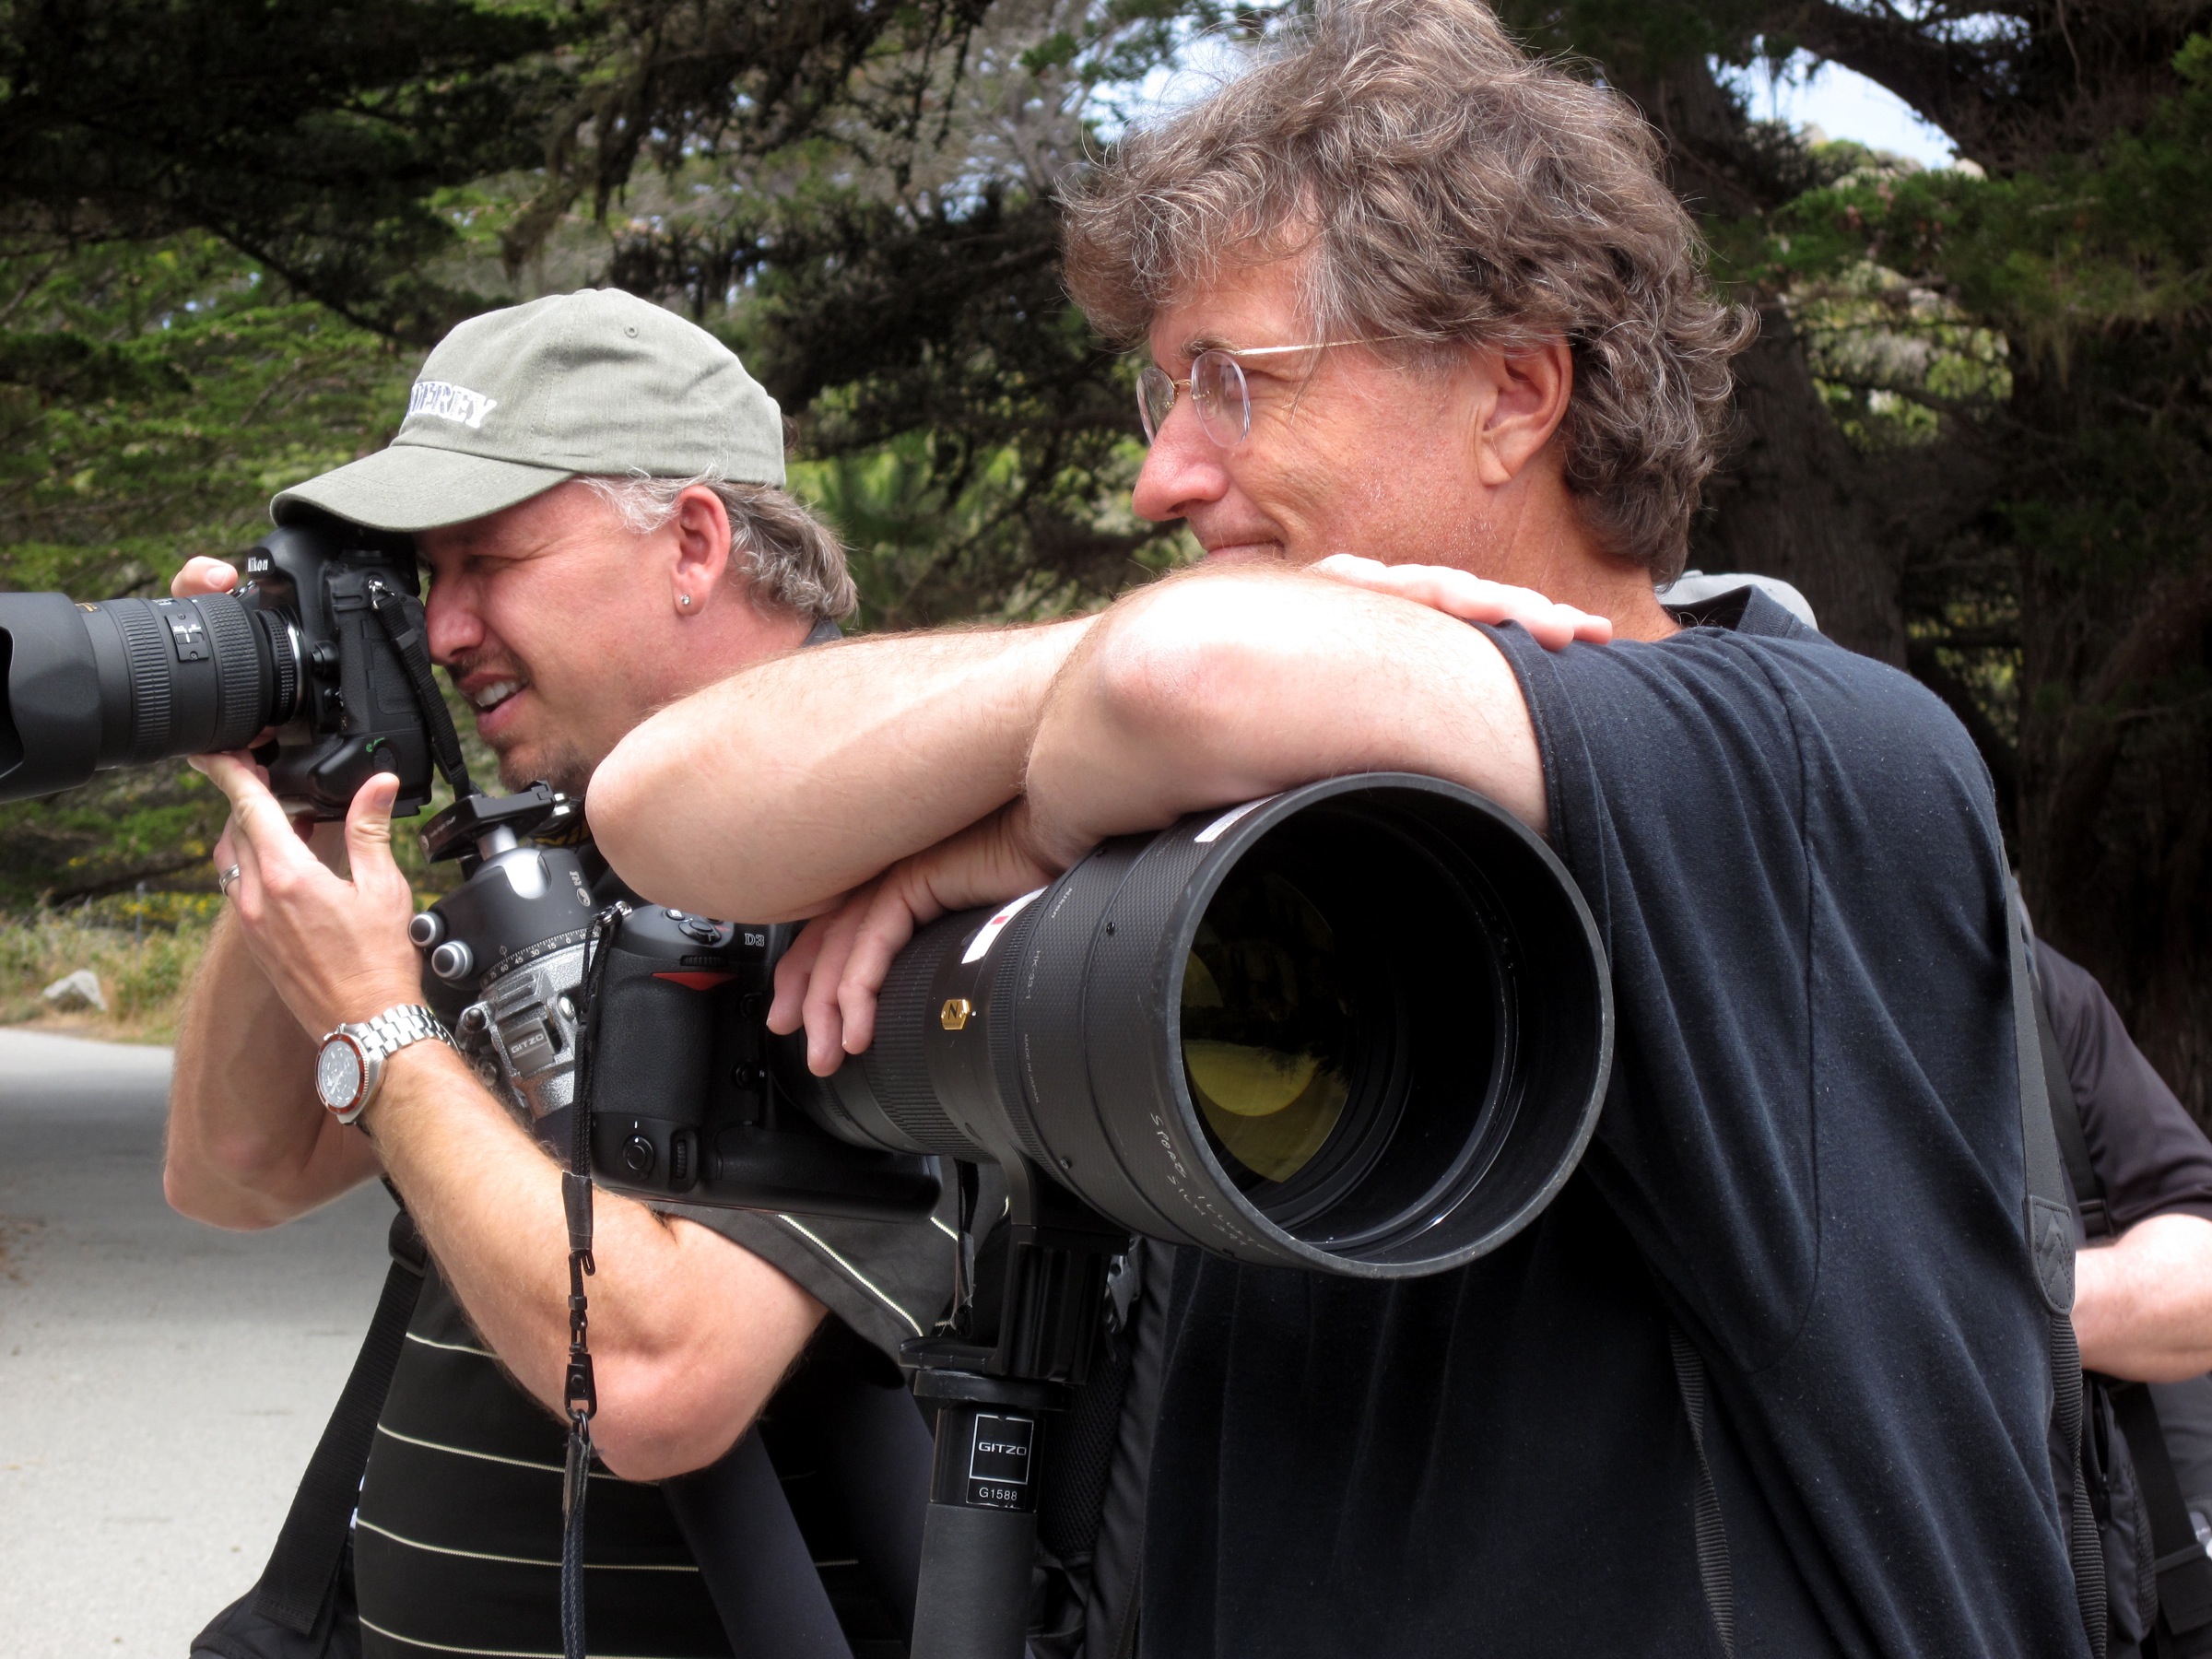
person, soldier, profession, nmc2009, pointlobos, camera operator